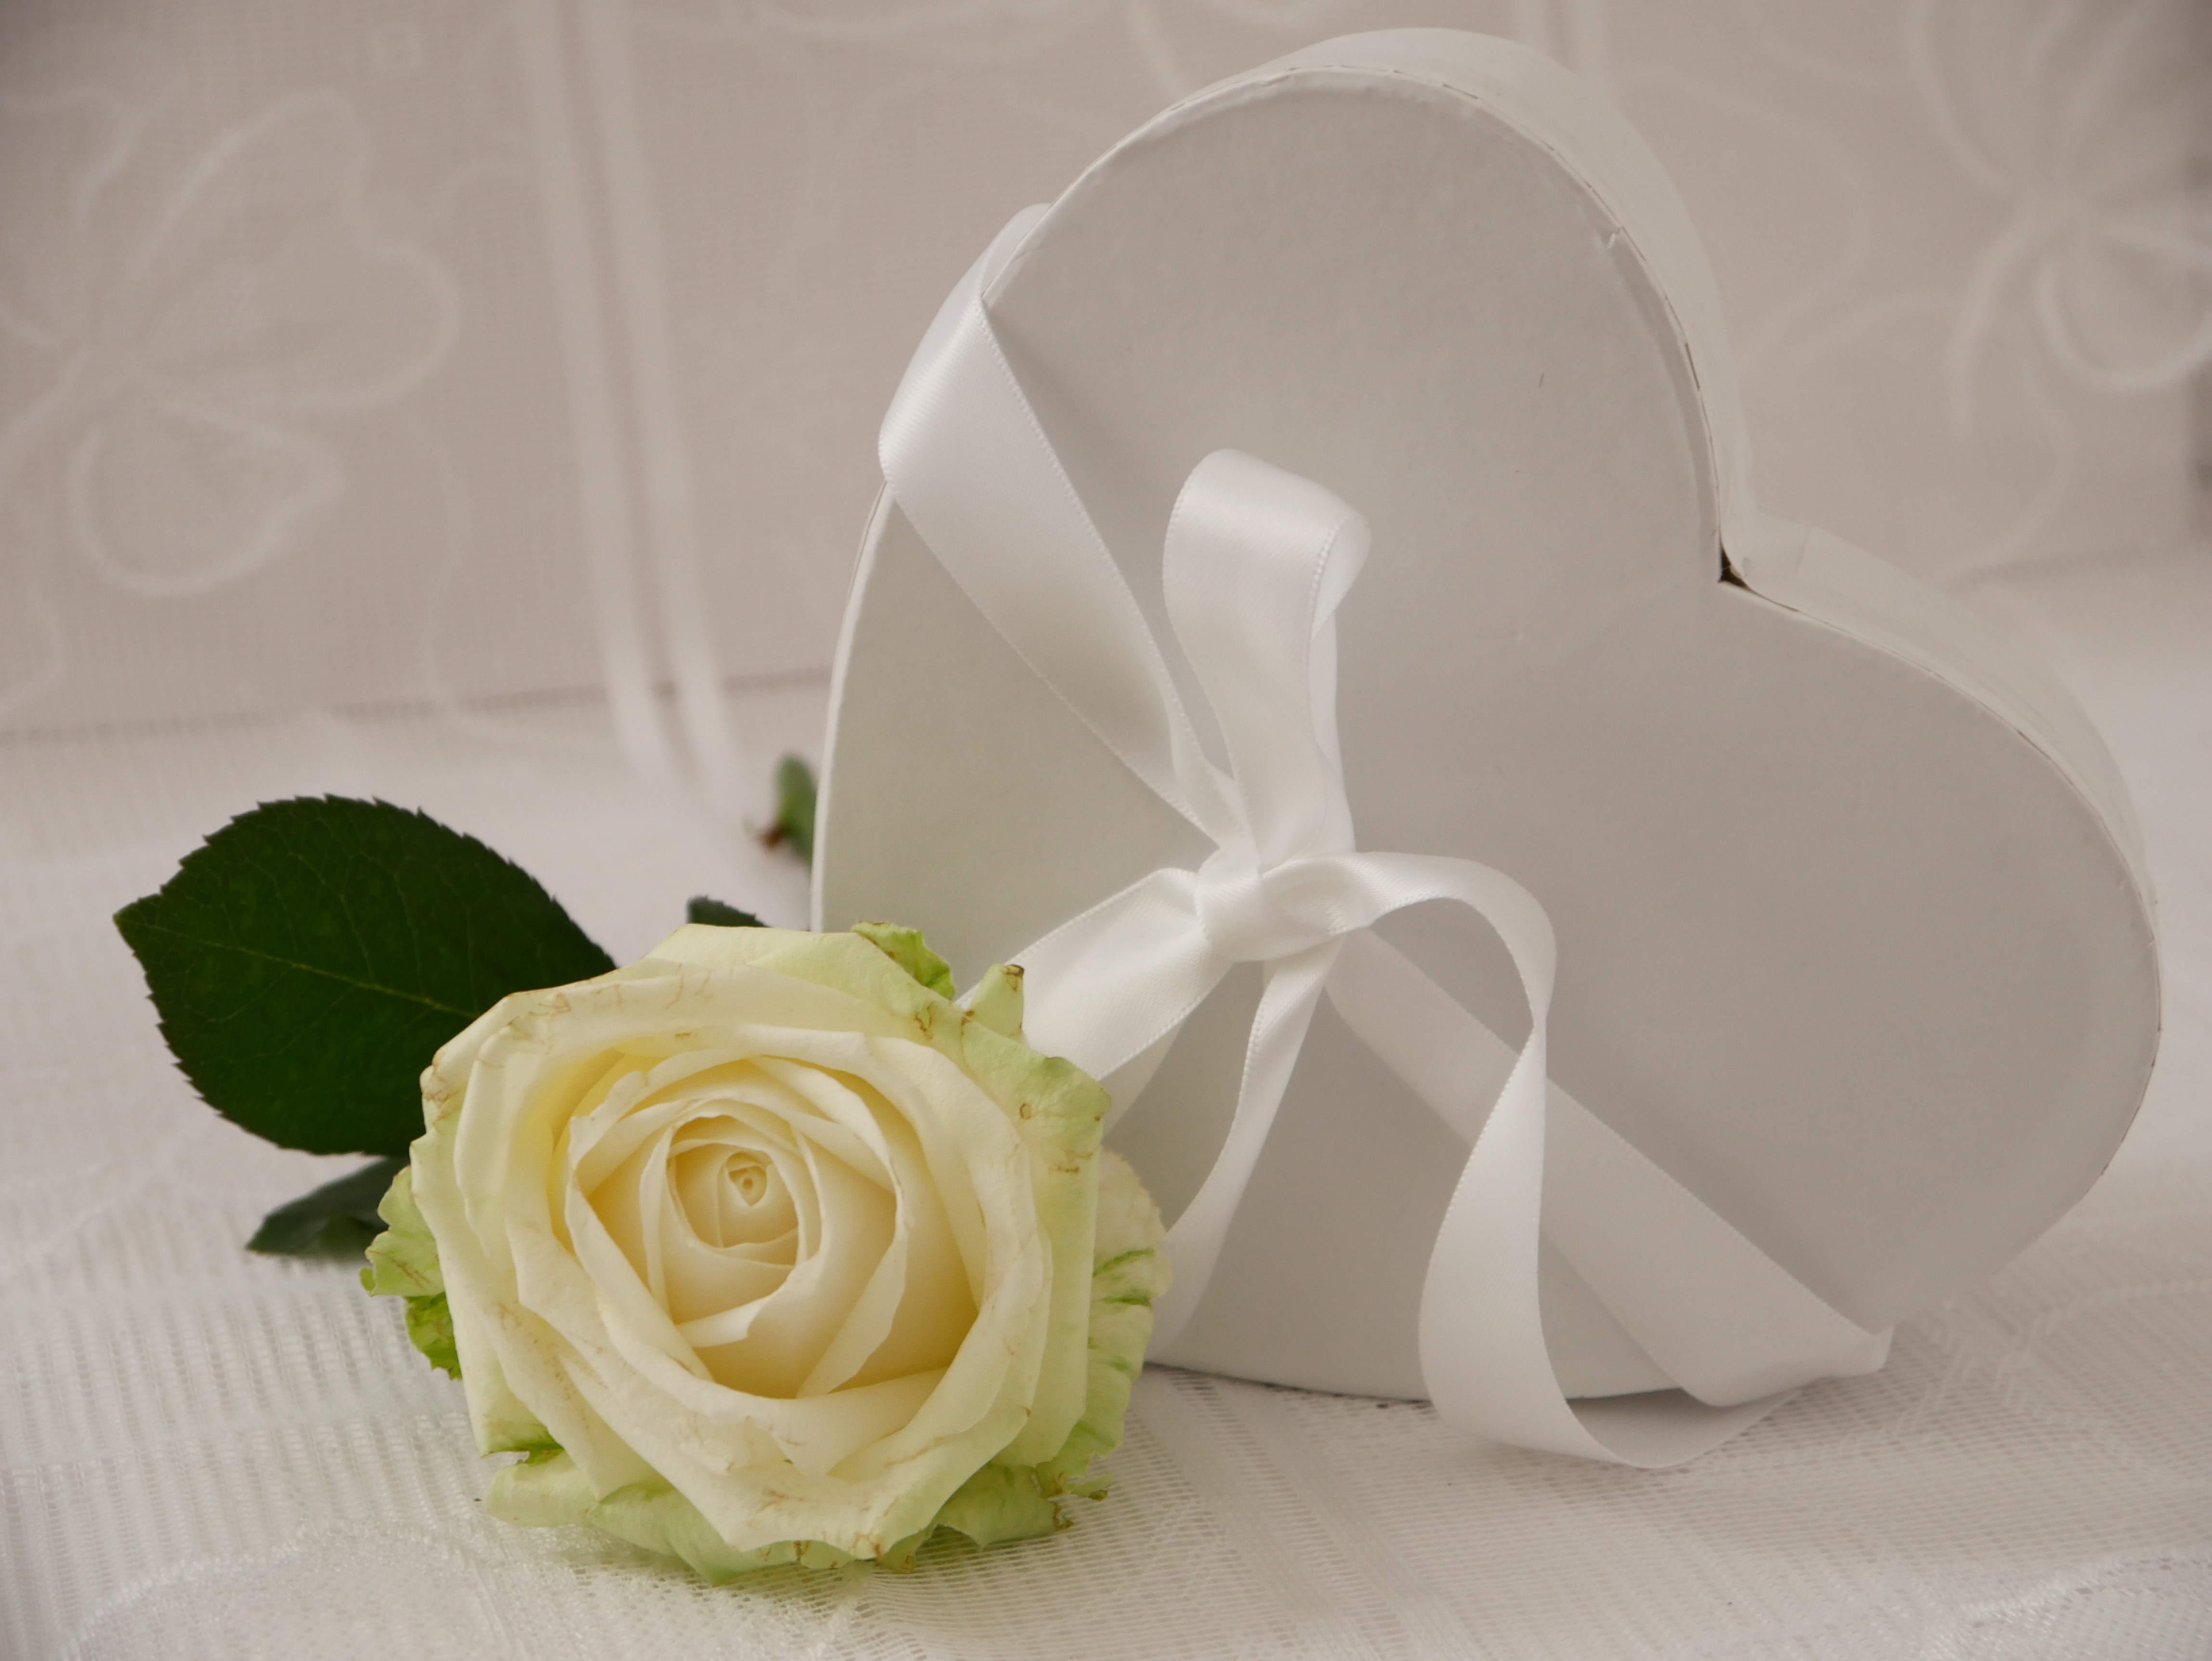
rose, white, cut flowers, flower, wedding ceremony supply, garden roses, yellow, rose family, bouquet, petal, plant, wedding favors, rose order, artificial flower, floral design, flower arranging, party favor, floristry, paper, still life photography